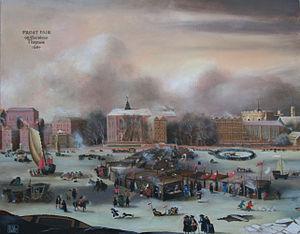
1684 est une année bissextile commençant un samedi.